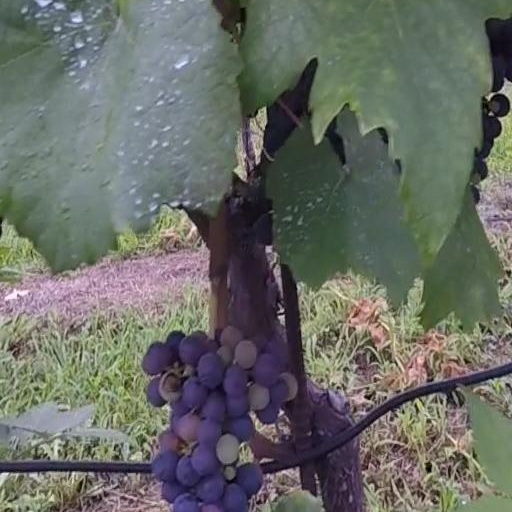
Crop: grape